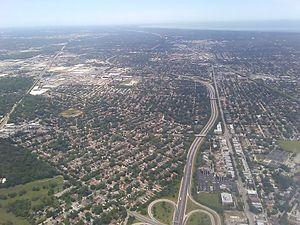
North Side est le nom donné à la partie nord de la ville de Chicago dans l'Illinois. North Side est l'une des quatre sections géographiques qui divisent naturellement le territoire de la ville de Chicago au niveau du canal sanitaire de Chicago et de la rivière Chicago.